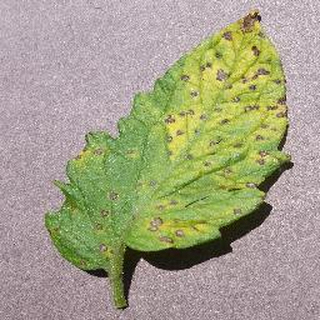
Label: tomato_septoria_leaf_spot